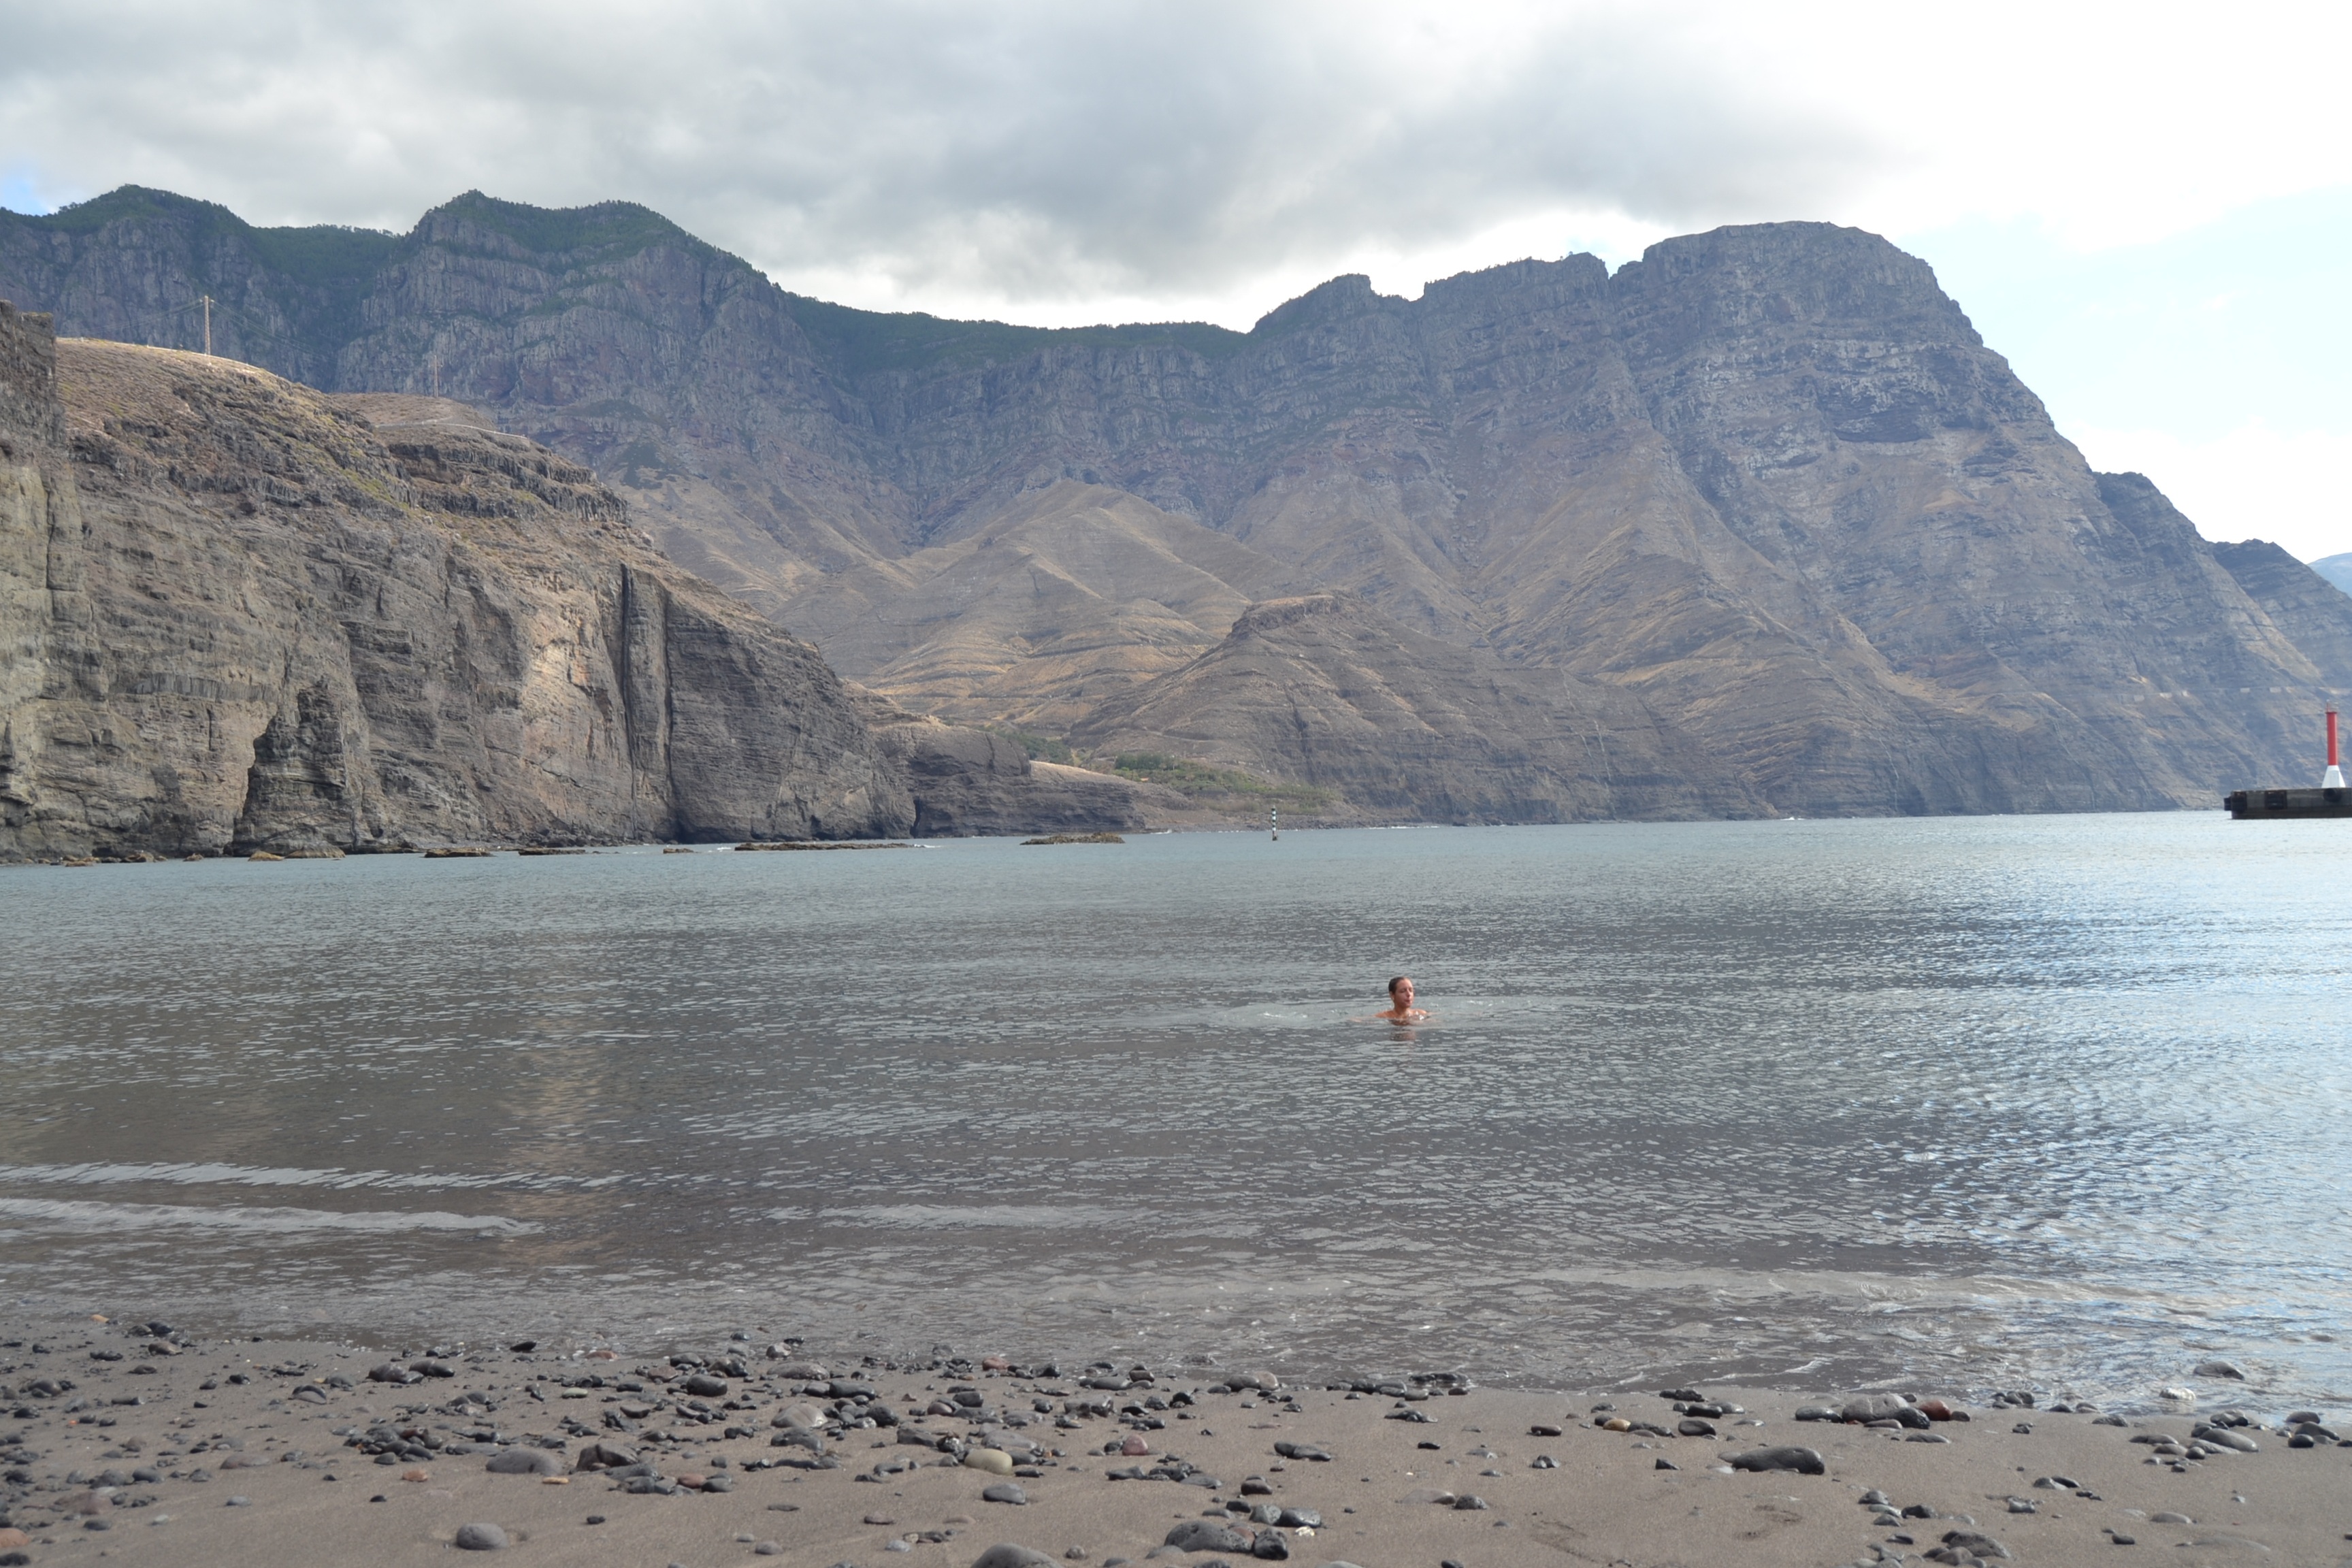
landscape, sea, coast, nature, mountain, shore, lake, cliff, bay, reservoir, terrain, body of water, spain, loch, gran canaria, canary islands, landform, geographical feature